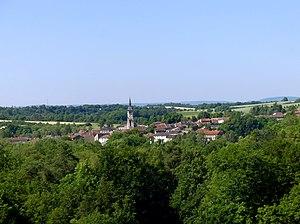
Vue, depuis la ligne à grande vitesse de Paris à Strasbourg, du village de Thiaucourt-Regniéville, en Meurthe-et-Moselle.
Thiaucourt-Regniéville est une commune française située dans le département de Meurthe-et-Moselle, en région Grand Est.